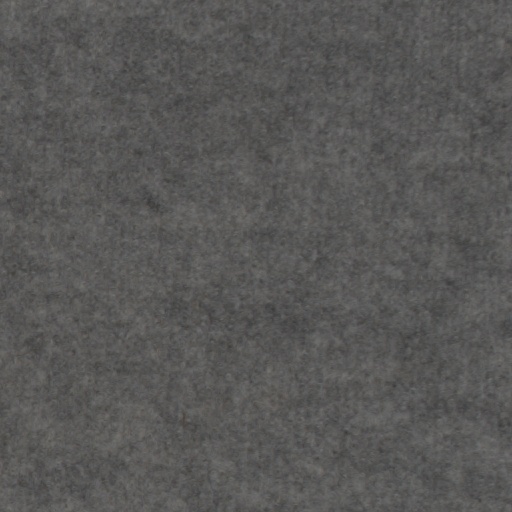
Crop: wheat